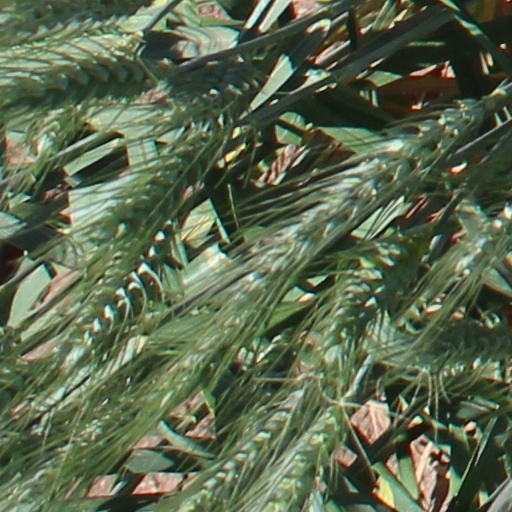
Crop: wheat